Khamu Ram Bishnoi

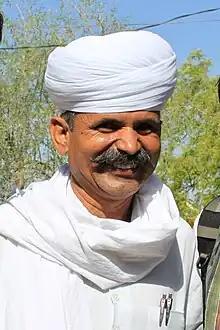
Khamuram Bishnoi in 2013

Khamuram Bishnoi (born 1966) is an Indian environmental activist.